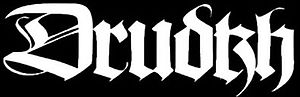
Drudkh
Drudkh's logo
Drudkh er et black metal band fra Kharkiv, Ukraine. Deres lyrik omhander primært slaviske myter, årstiderne og ukrainsk skønlitteratur. Især forfatteren og digteren Taras Sjevtjenko er en stor inspiration.